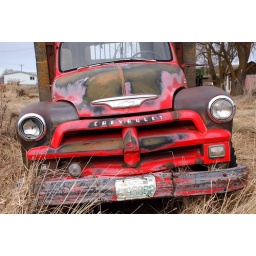
skippin water rocks on the river by the railroad tracks...